Destrehan, Louisiana

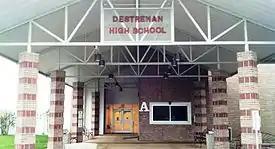
Destrehan High School

St. Charles Parish Public School System operates public schools: